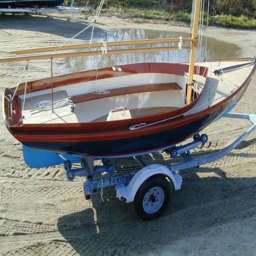
i hope one of these will be my next boat